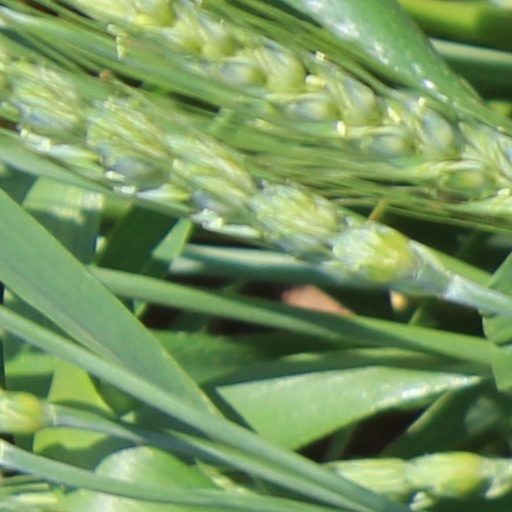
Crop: wheat